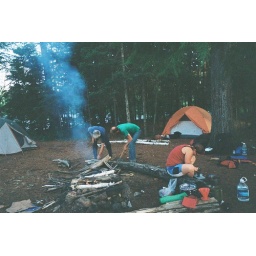
Our white water canoe trip down the Madawaska River in June of 2008.